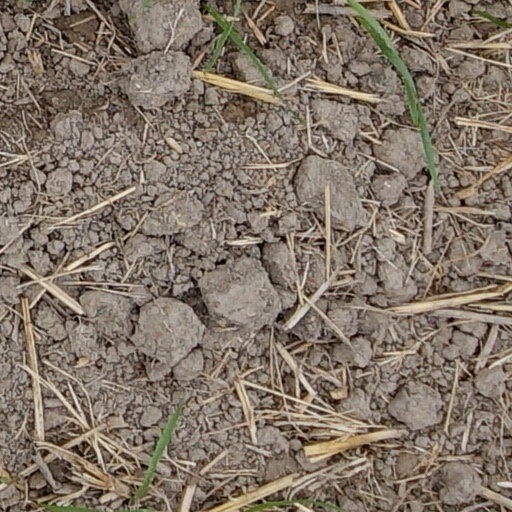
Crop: wheat